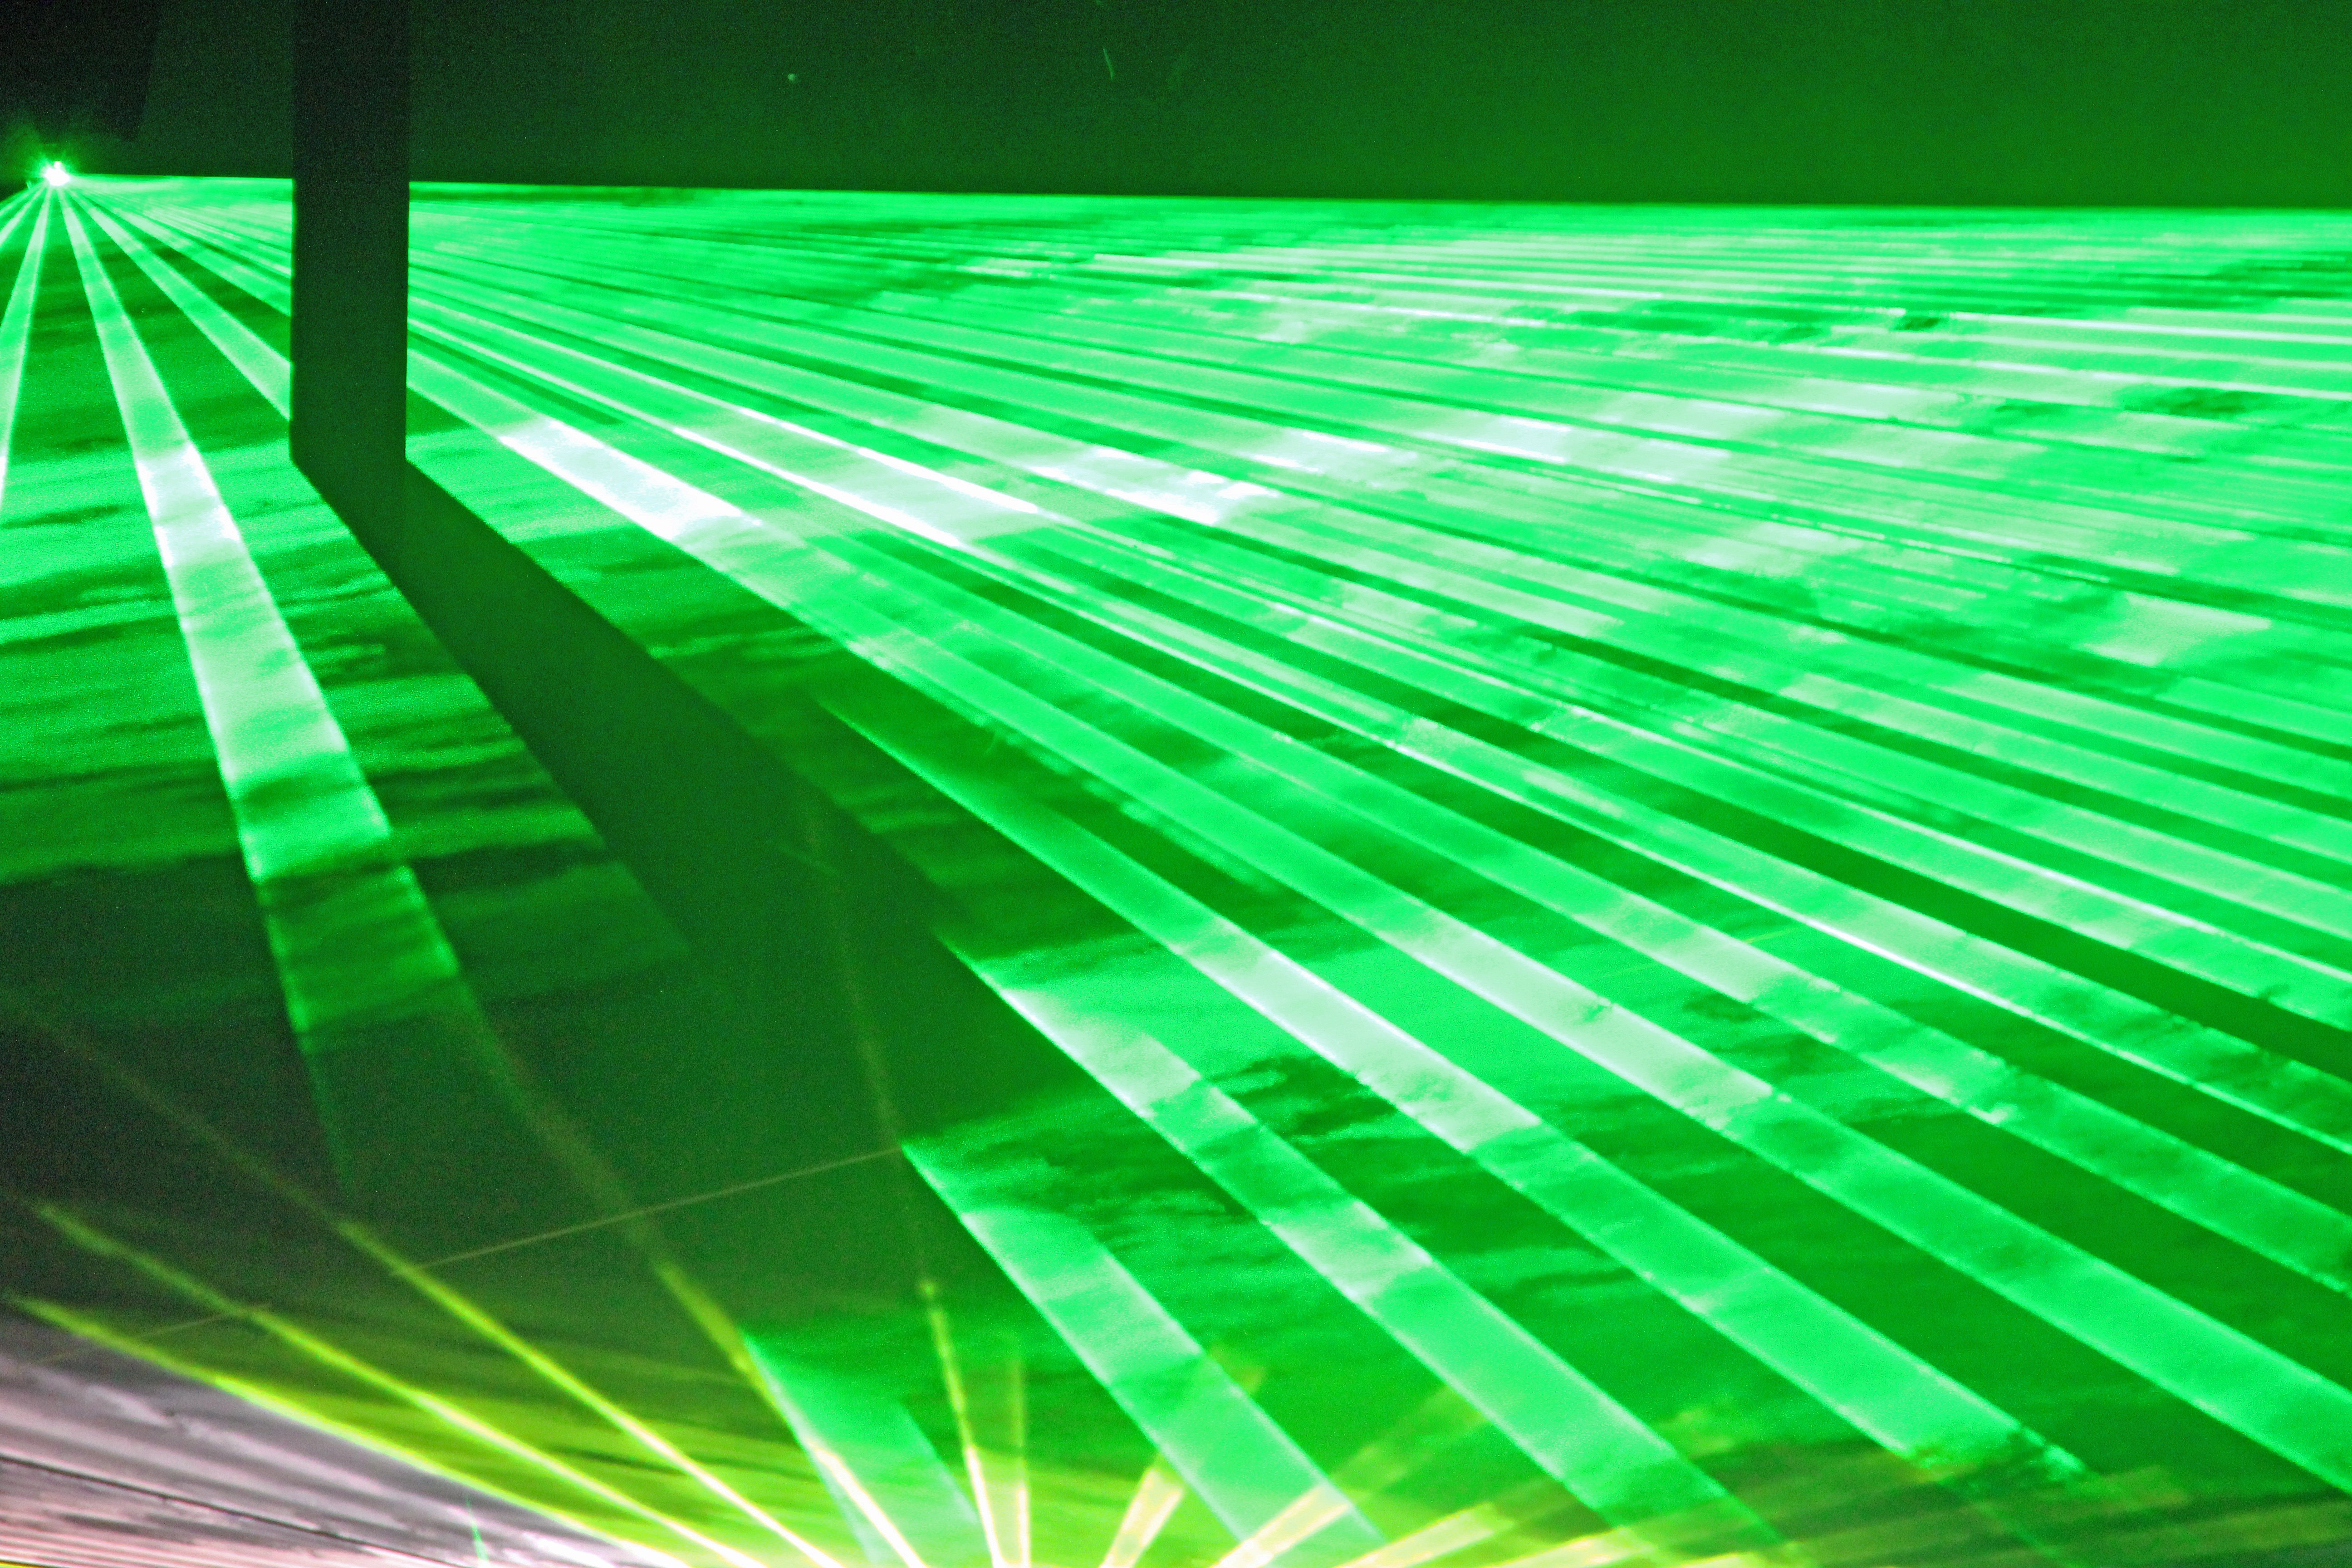
grass, light, plant, lawn, sunlight, leaf, flower, line, green, color, stadium, laser, circle, light beam, shape, plays of light